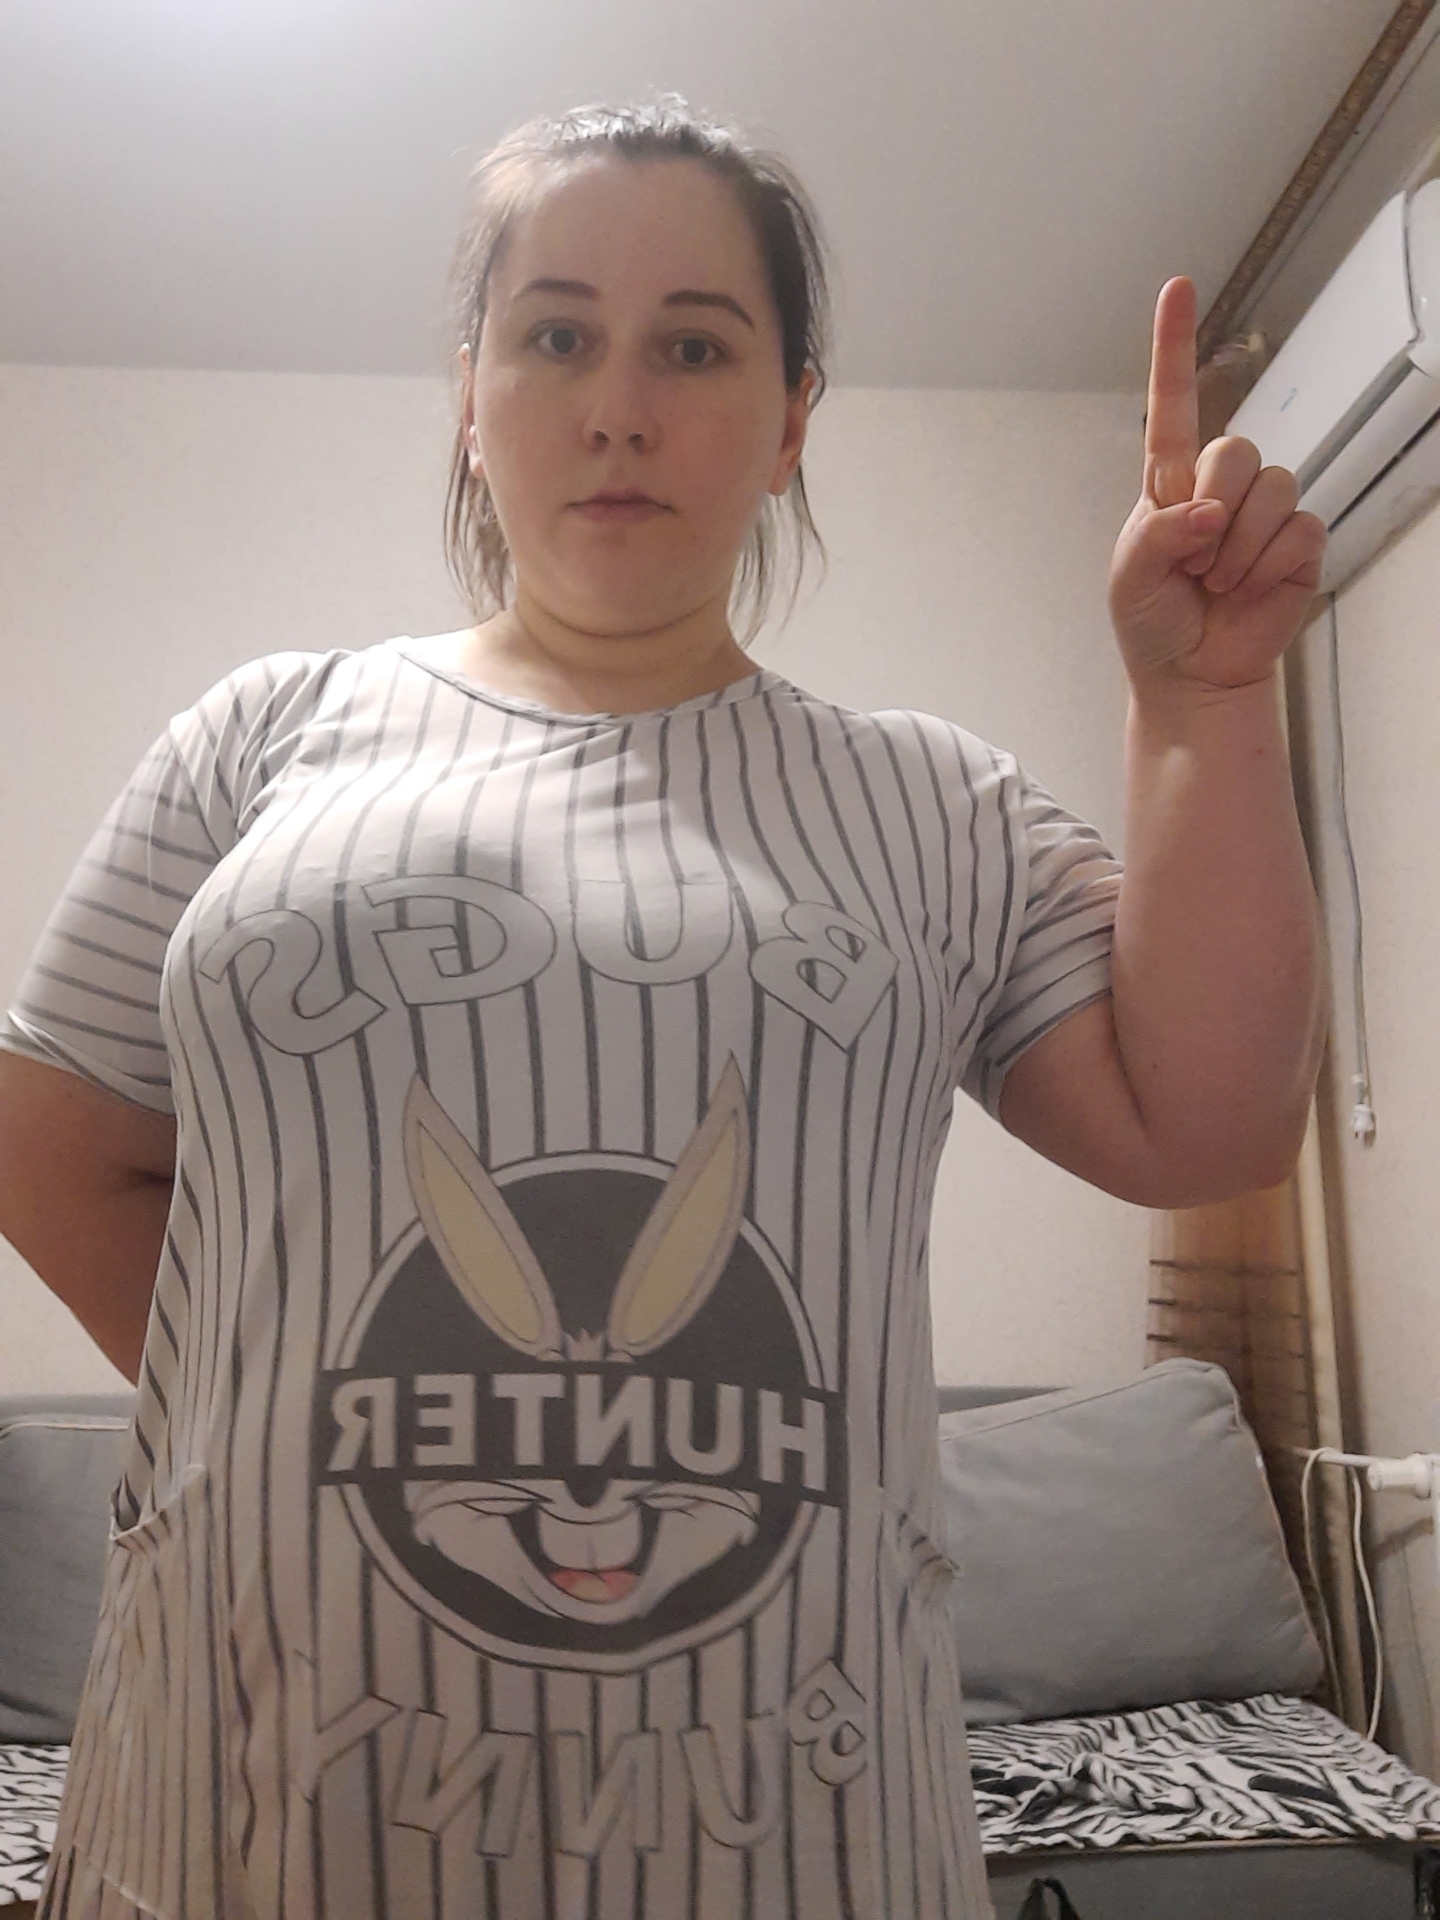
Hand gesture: one